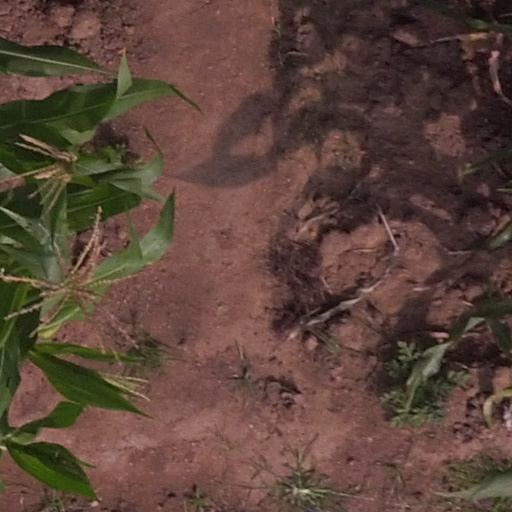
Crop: maize; corn